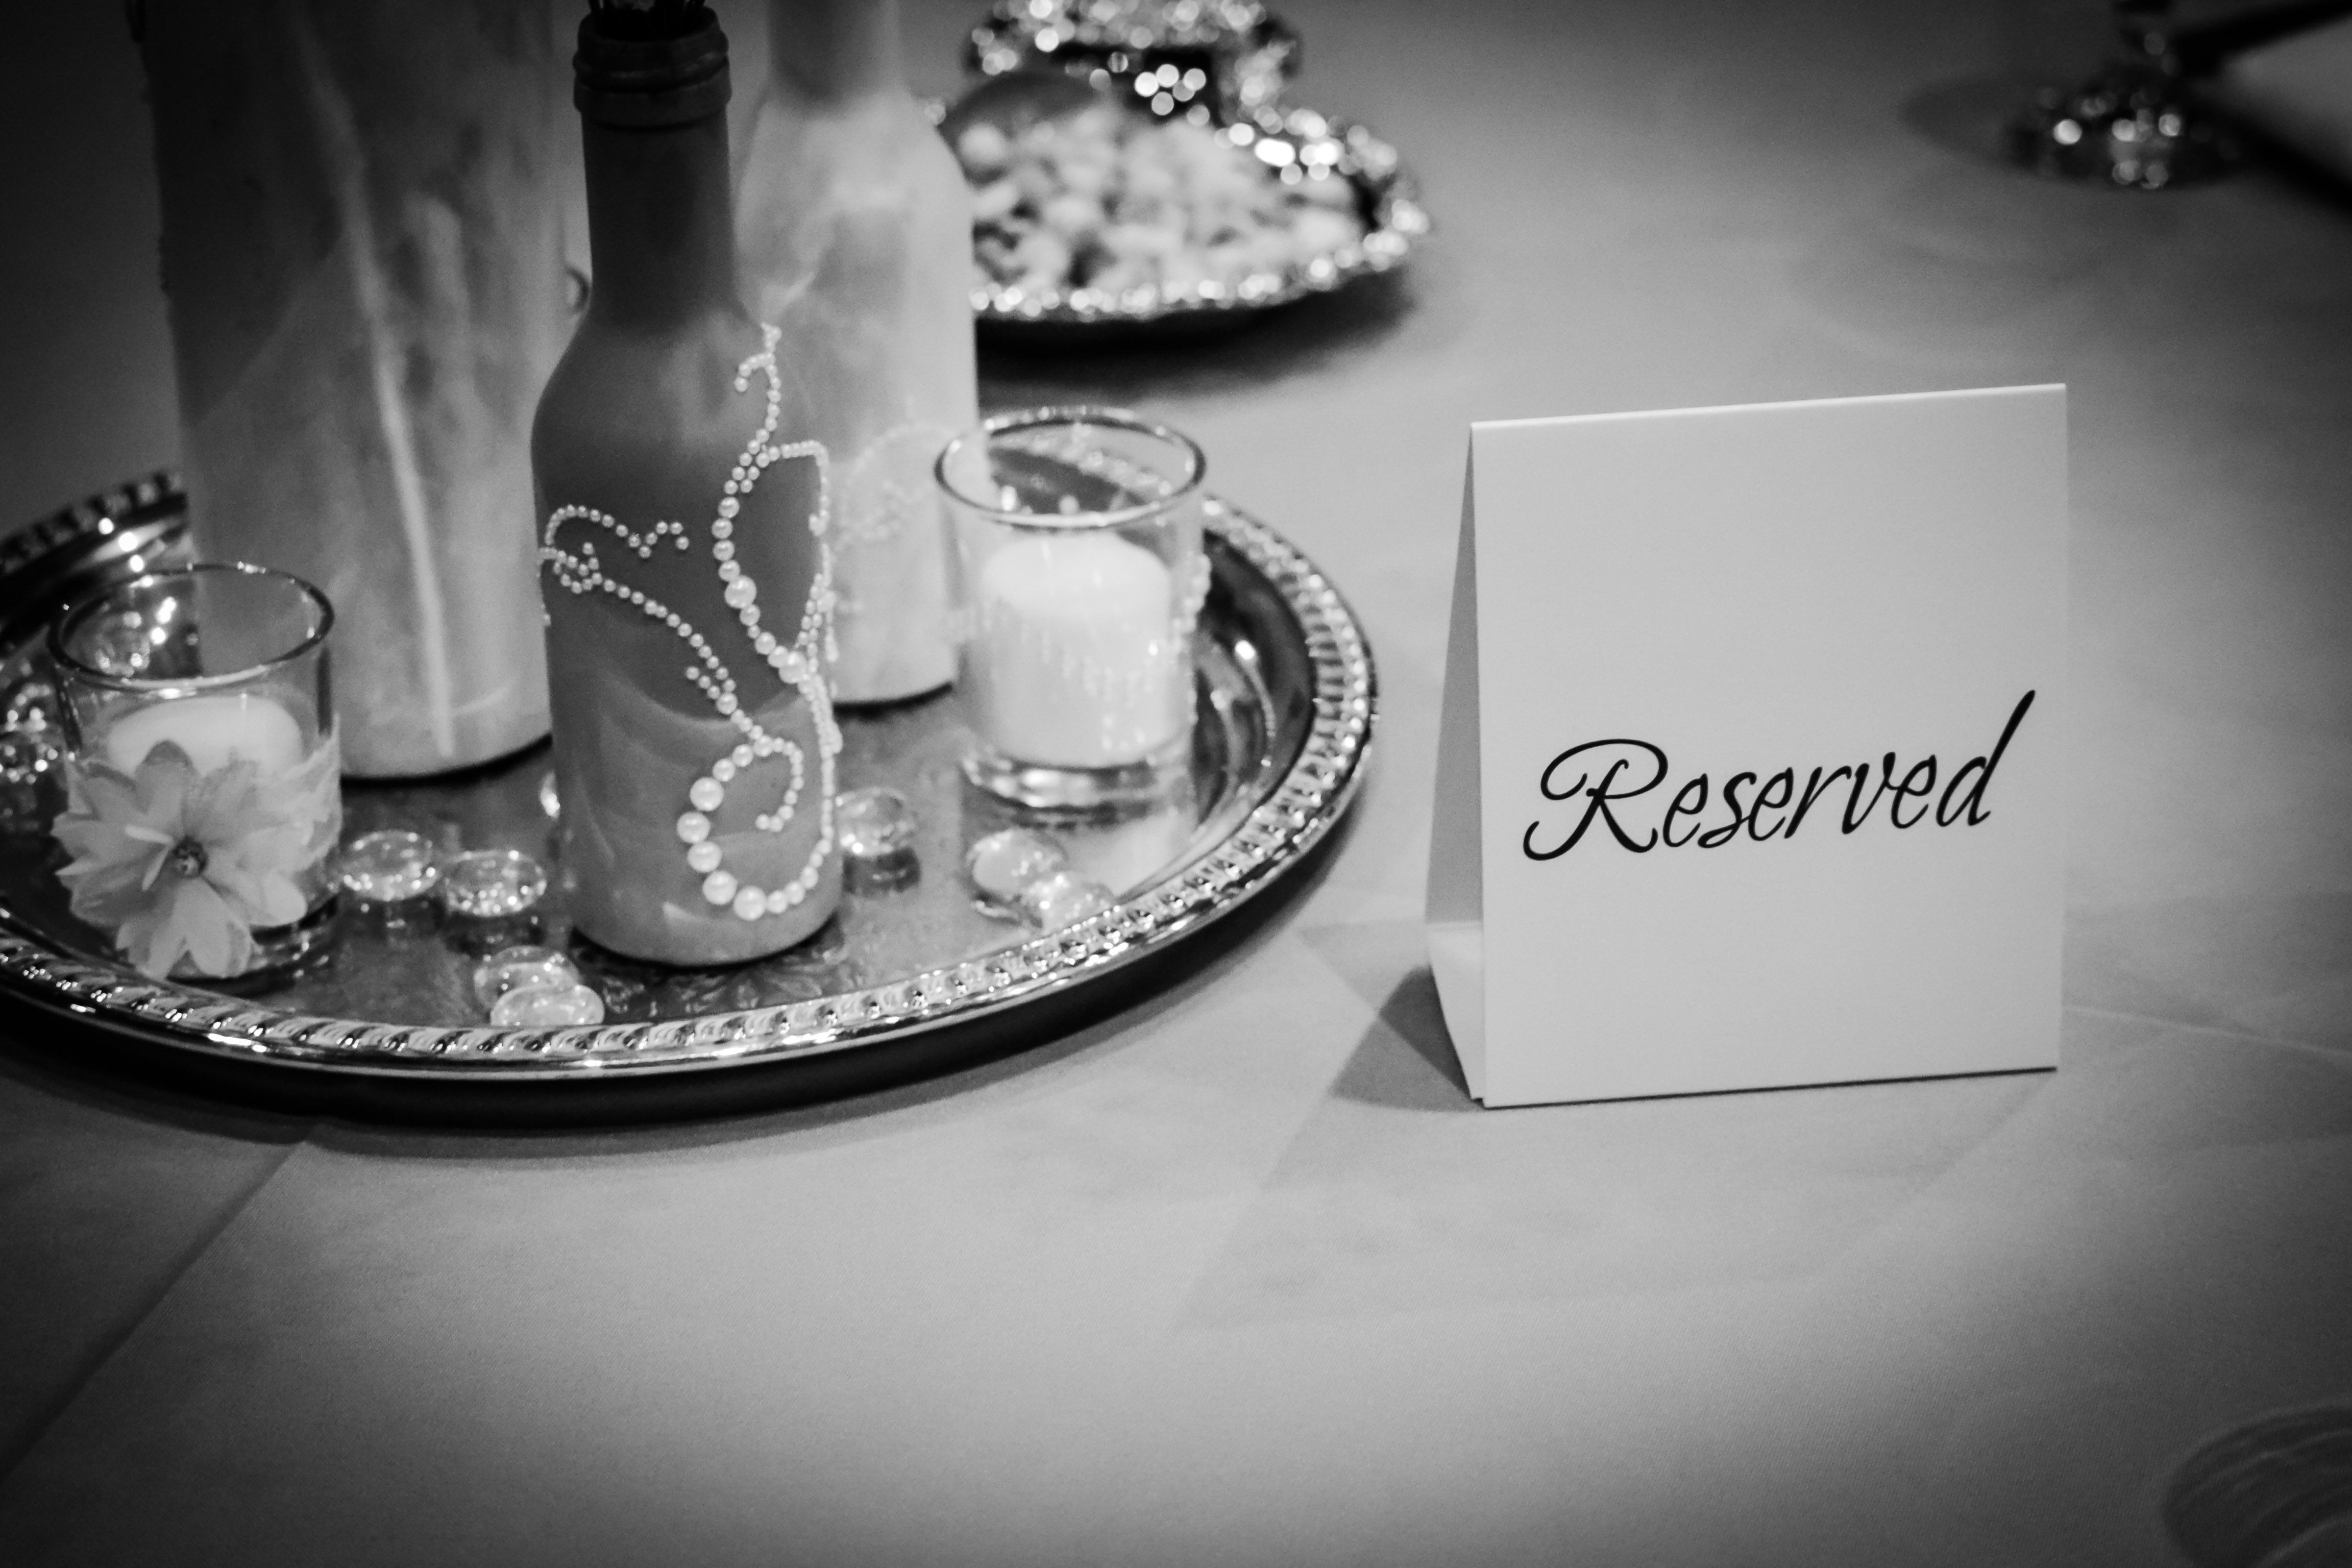
table, black and white, white, photography, black, monochrome, wedding, formal, ceremony, design, photograph, filter, reserved, still life photography, monochrome photography, reserved sign, wedding decorations, diy setting